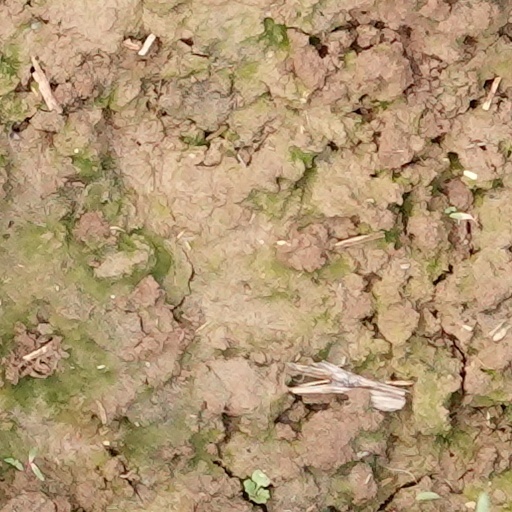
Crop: wheat